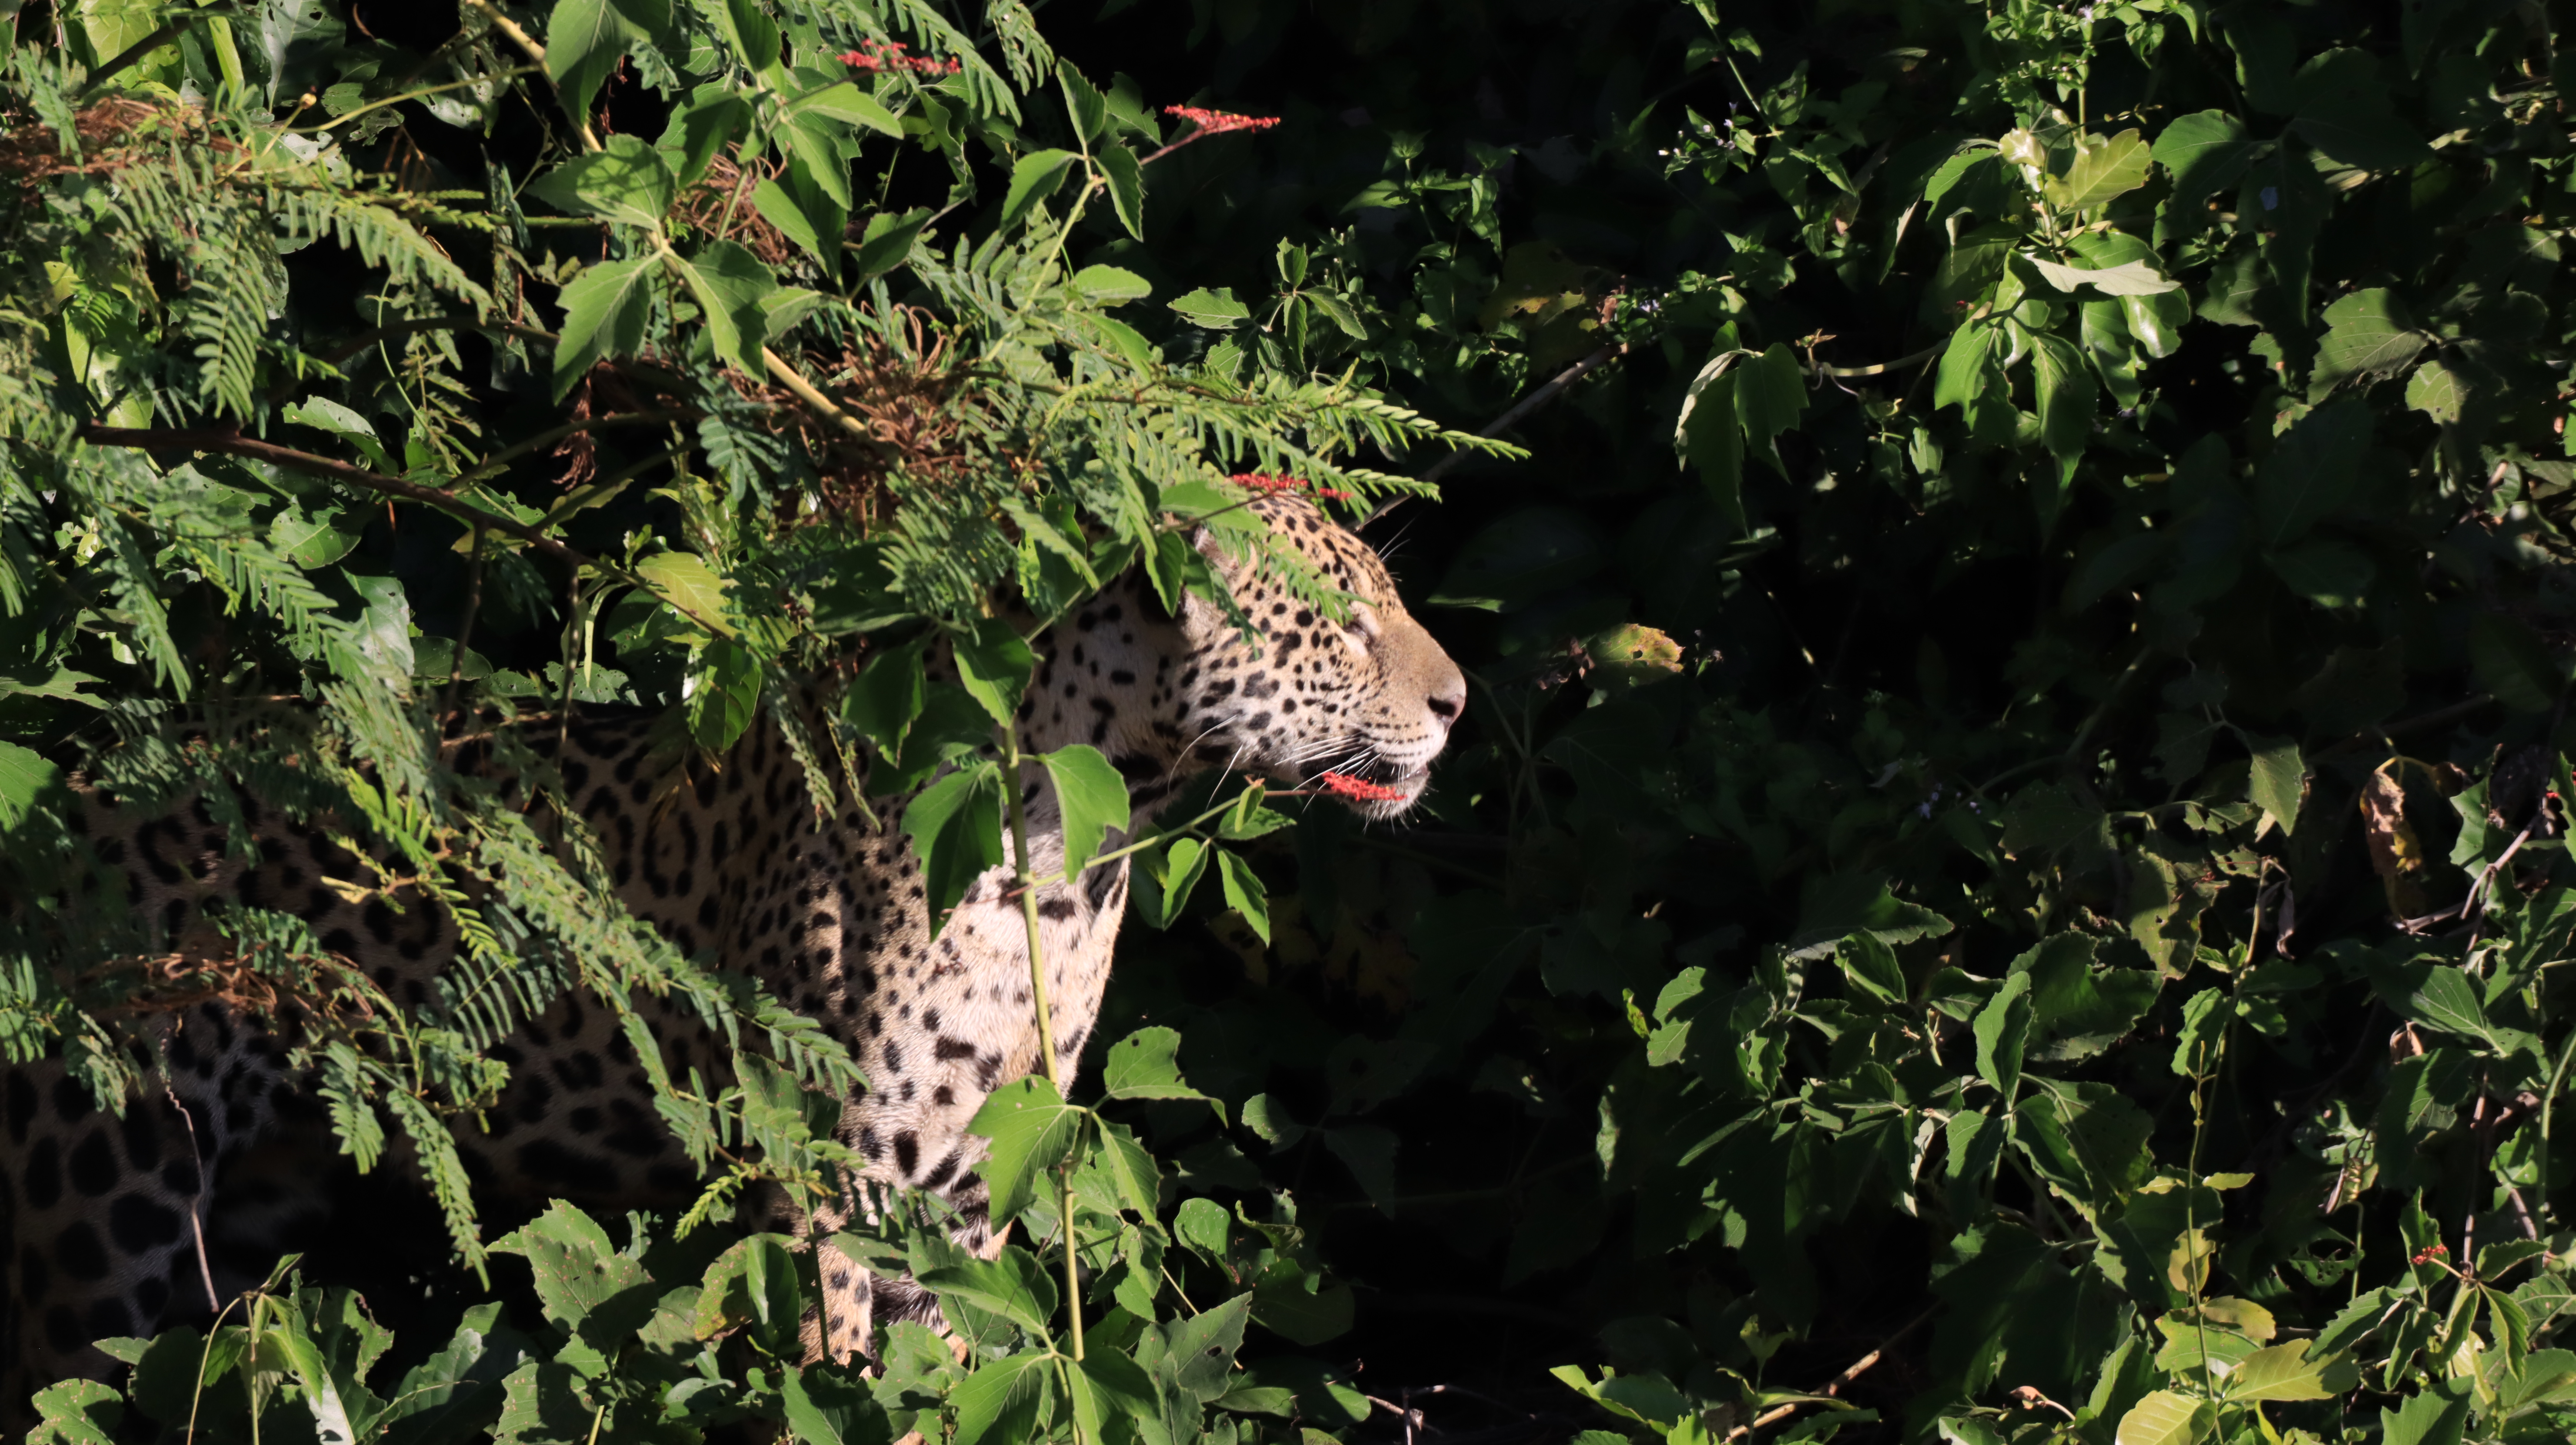
Jaguar: Marcela